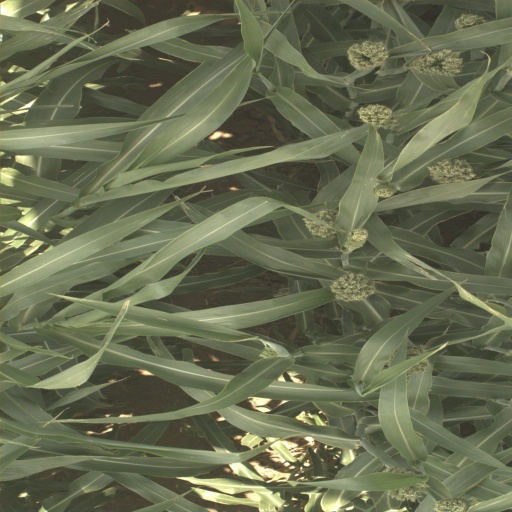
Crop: sorghum